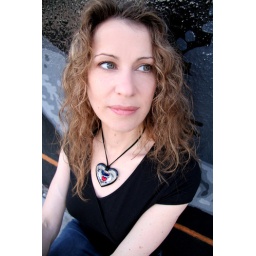
Photo of Surly Kitty. The Surly girl of May 2009 on my website. I took the photo near my home in Hollywood.